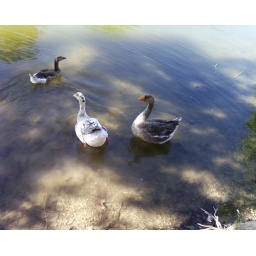
Ducks swimming in a lake